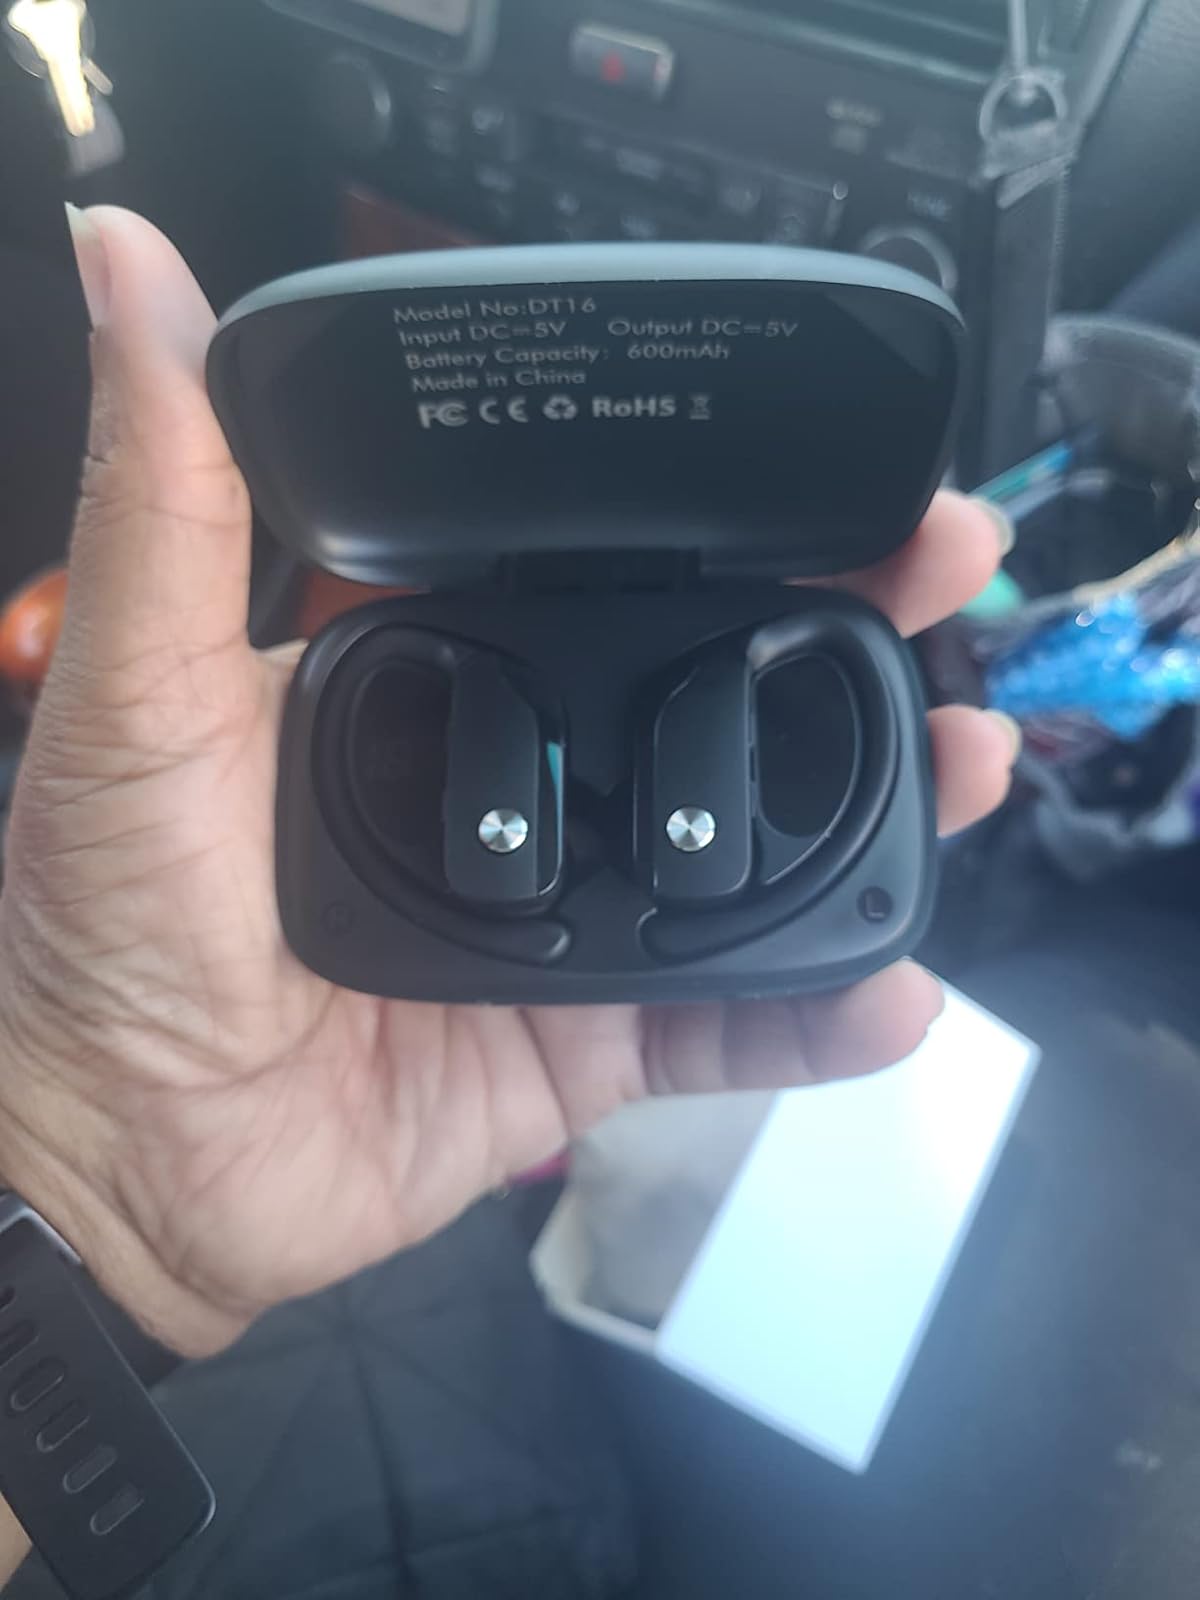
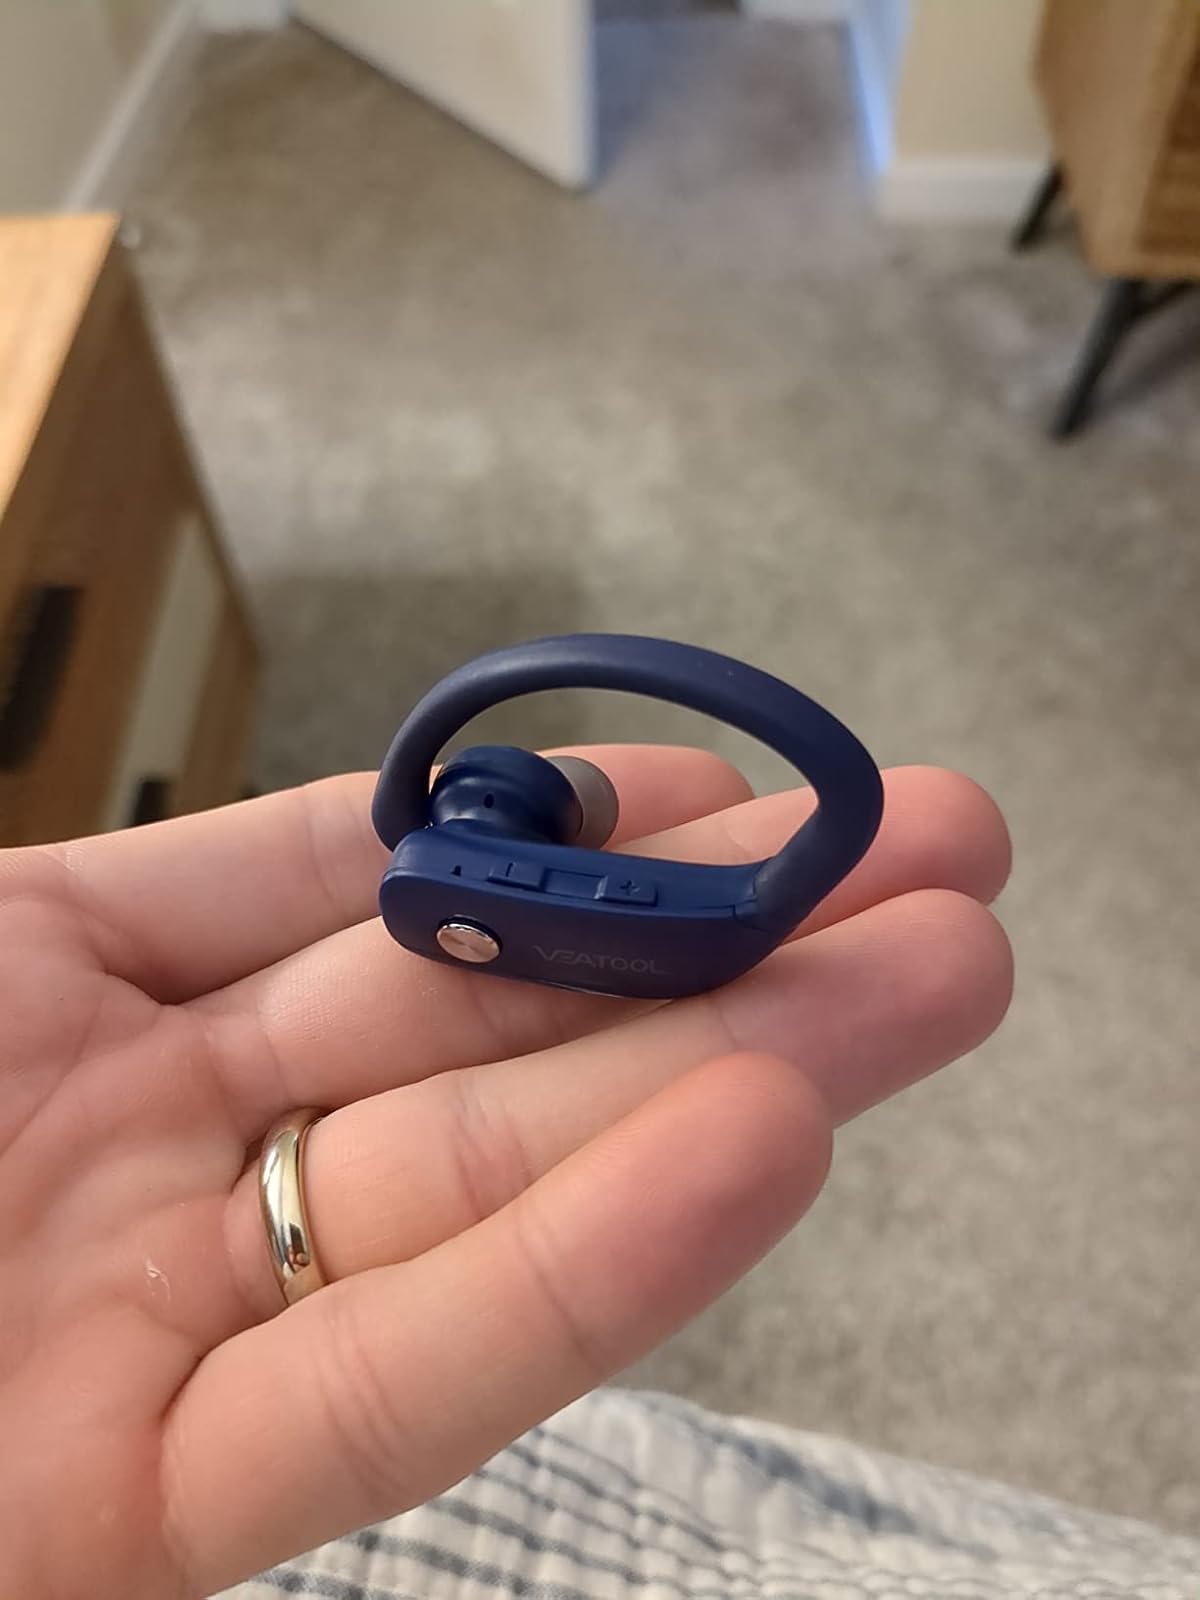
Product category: earbuds
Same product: no